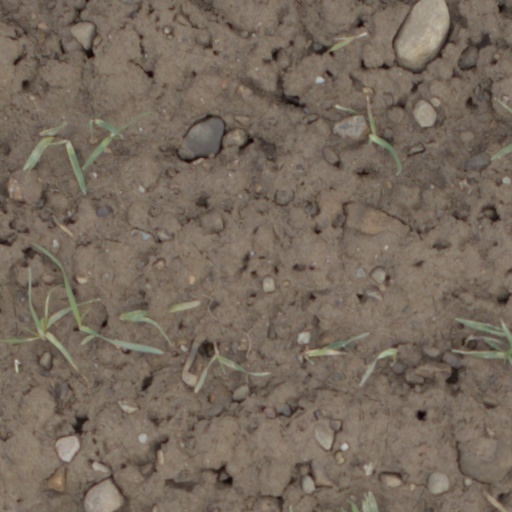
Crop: wheat